United States v. Line Material Co.

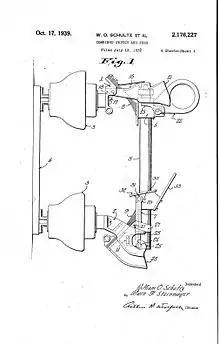
This is the patented Schultz dropout fuse cutout

All of the defendants in this case are manufacturers of electrical devices, the most important of which for purposes of this case are dropout fuse cutouts, which are devices for breaking electrical power circuits. The defendants engaged in a conspiracy to fix the prices of these devices. Defendant Southern States Equipment Corporation (Southern) acquired Lemmon U.S. Pat. No. 2,150,102, which the dropout fuse cutouts the defendants manufacture are said to infringe. Defendant Line Materials (Line) acquired Schultz U.S. Pat. No. 2,176,227, which is an improvement on the Lemmon patent (it is simpler and cheaper), but its use infringes the Lemmon patent. Line and Southern settled a patent dispute by entering into an agreement under which Southern licensed Line royalty-free under the Lemmon patent, and Line licensed Southern royalty-free under the Schultz patent and authorized Southern to grant sublicenses under the Schultz patent. The agreement also provided that all sublicenses granted by Southern under Line's patents were required to include provisions for minimum prices to be established by Line, and all sublicenses under the Lemmon patent were to include provisions for minimum prices to be fixed by Southern.